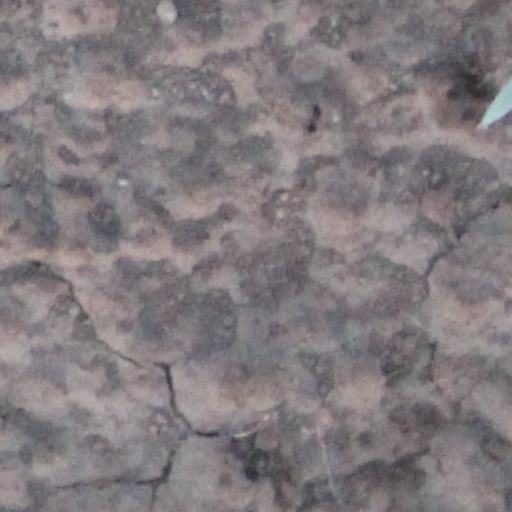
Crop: wheat